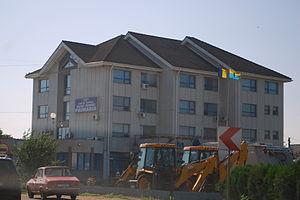
Țăndărei est une ville du județ de Ialomița, Roumanie.